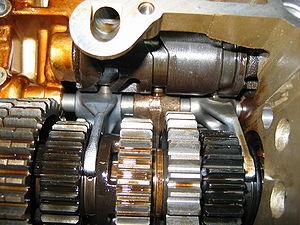
Une boîte de vitesses est un dispositif mécanique, et souvent mécatronique sur les véhicules récents, permettant d'adapter la transmission d'un mouvement entre un arbre moteur et un arbre récepteur. Utilisée dans de multiples contextes, son cas d'utilisation la plus fréquente est la transmission de la puissance d'un moteur en adaptant le couple moteur au besoin de l'arbre récepteur.
Un pignon est une pièce mécanique pouvant avoir différentes utilisations :